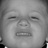
Emotion: neutral